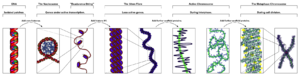
La chromatine est la structure au sein de laquelle l'ADN se trouve empaqueté et compacté dans le volume limité du noyau des cellules eucaryotes. La chromatine est constituée d'une association d'ADN, d'ARN et de protéines de deux types : histones et non-histones. C'est le constituant principal des chromosomes eucaryotes.